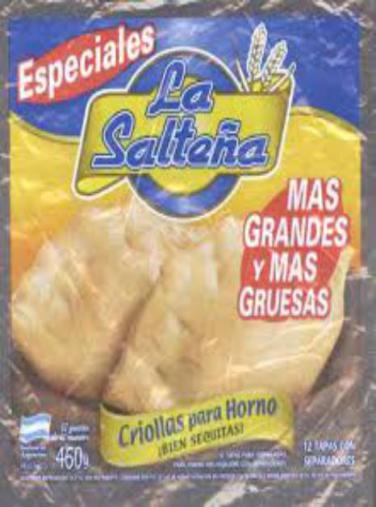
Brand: la saltena
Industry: Food